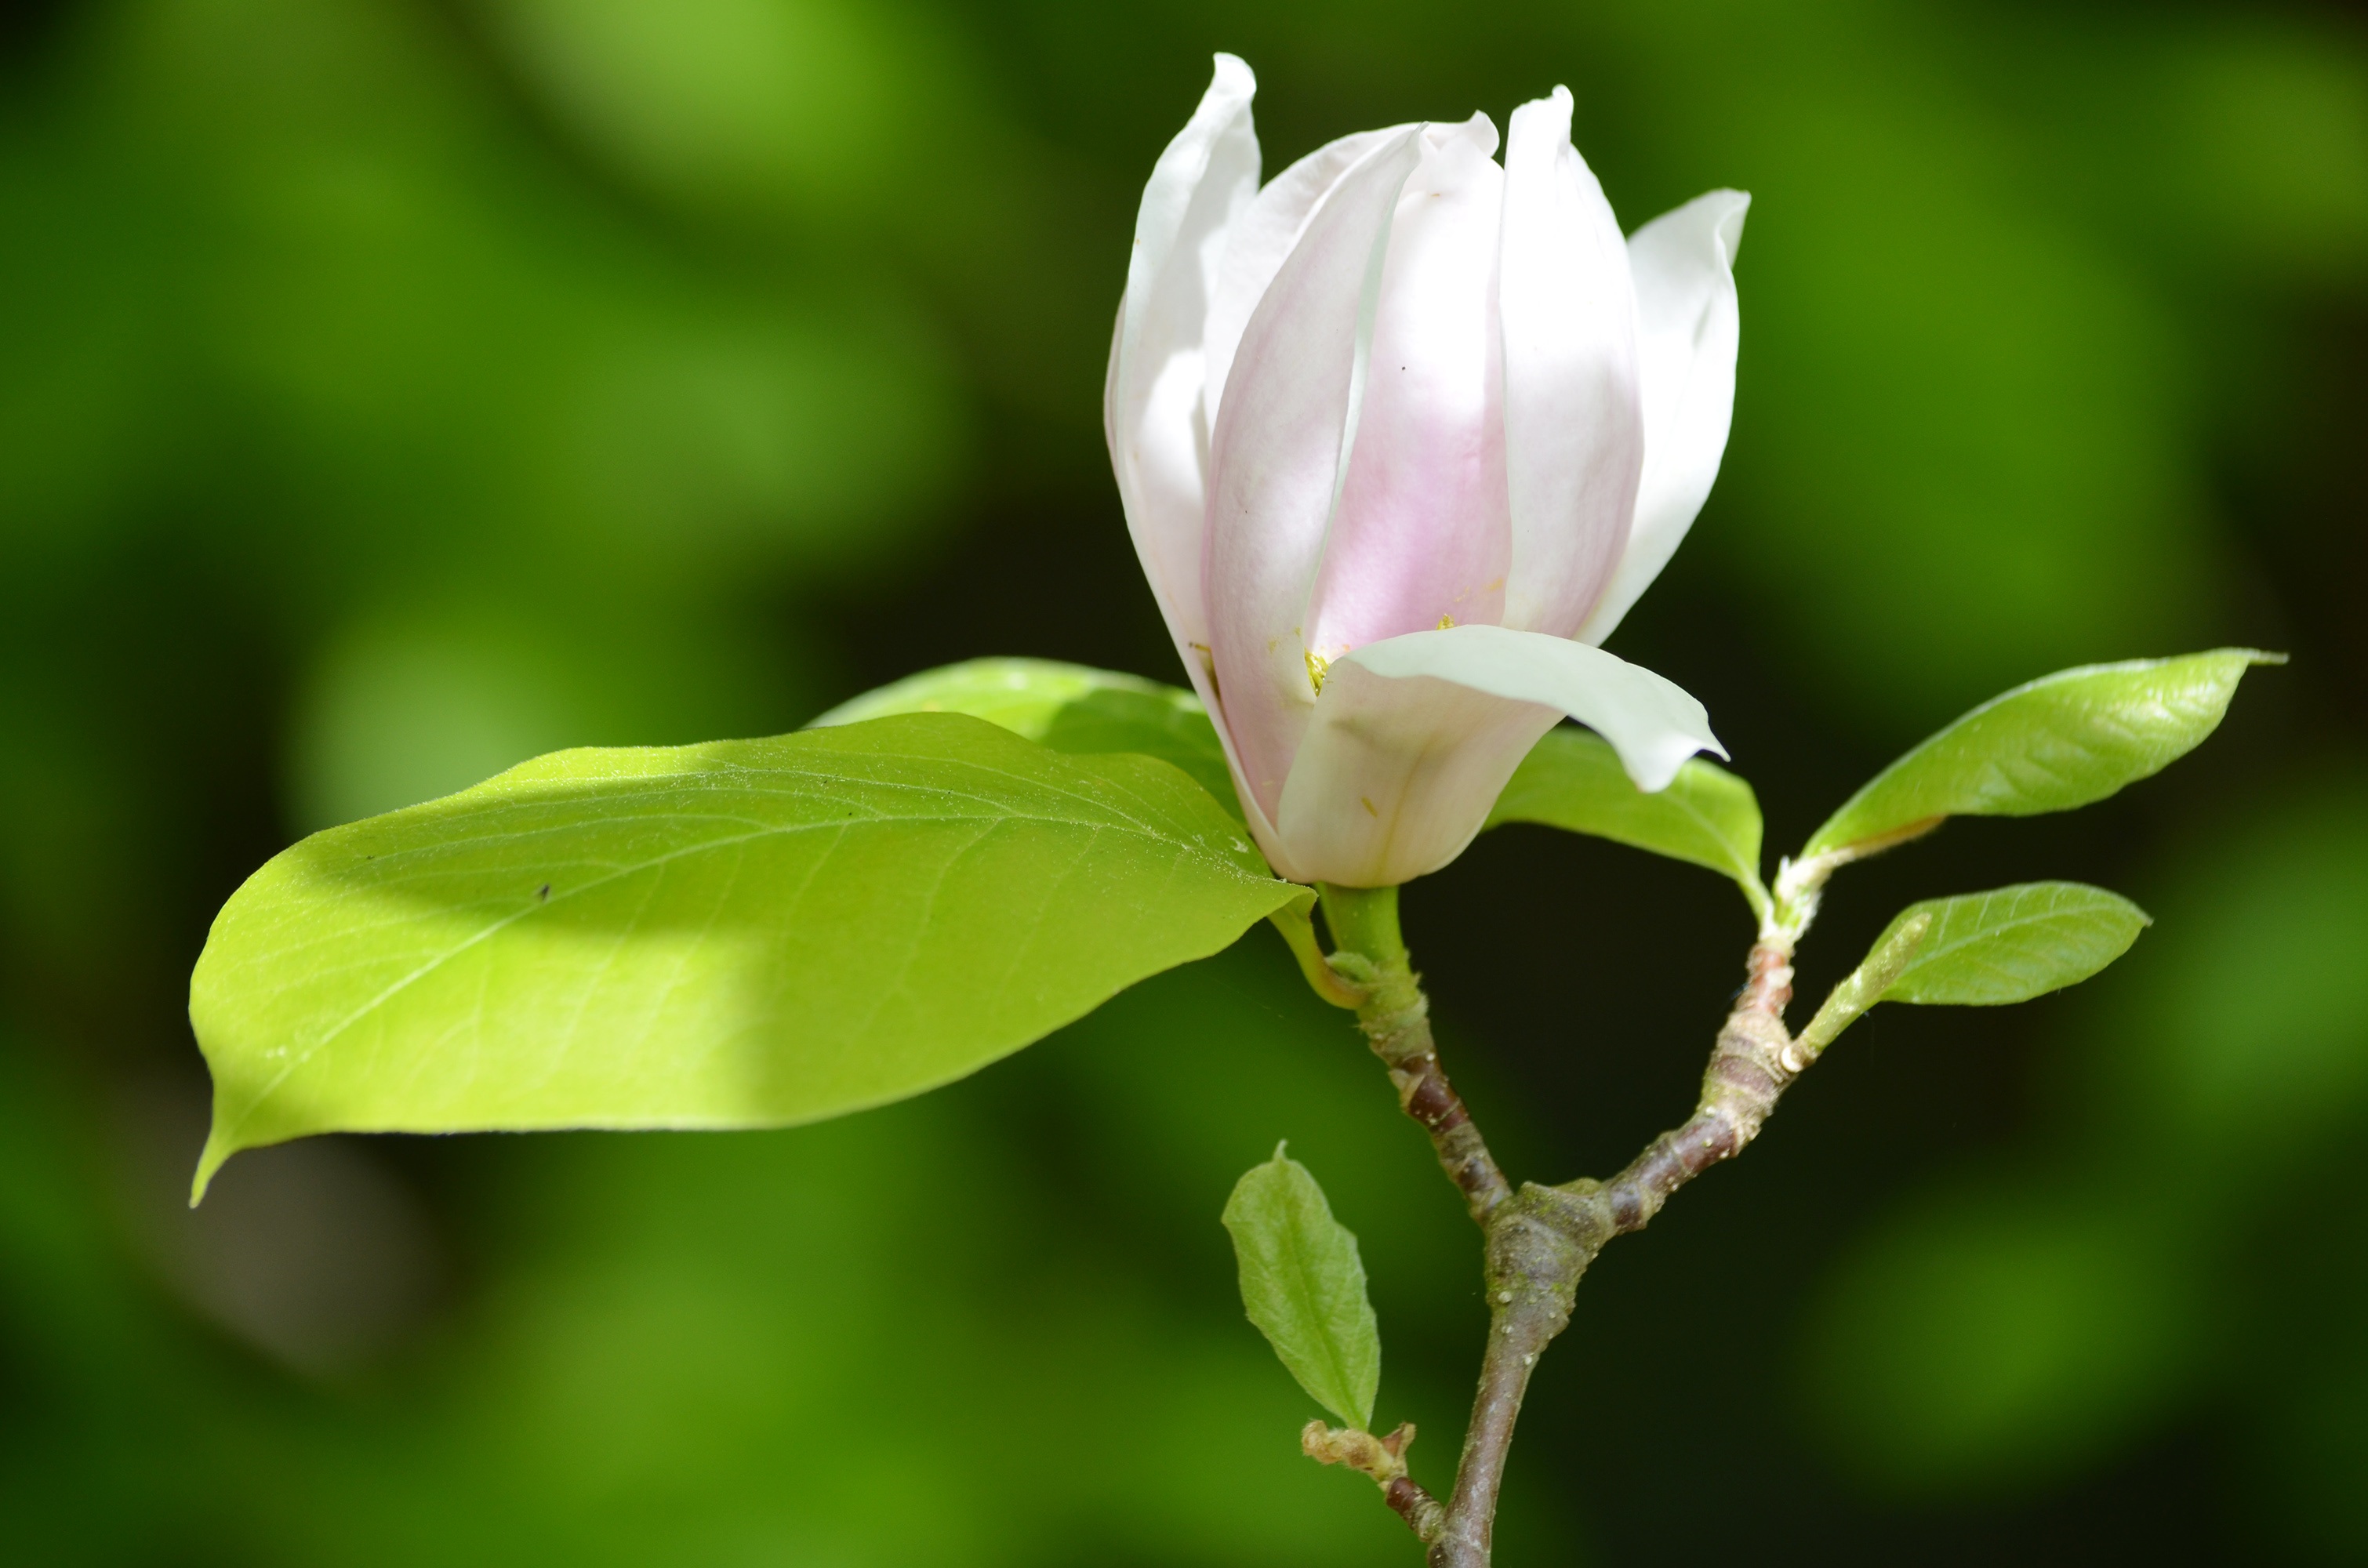
nature, branch, blossom, plant, sunlight, leaf, flower, petal, spring, green, botany, pink, close, flora, wildflower, close up, shrub, magnolia, bud, harmony, macro photography, flowering plant, plant stem, land plant